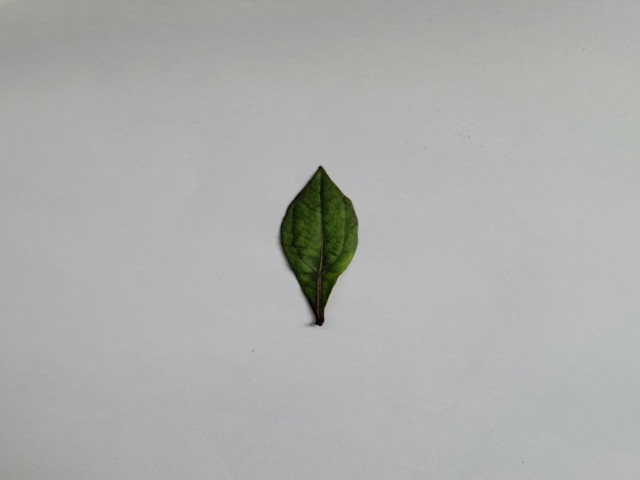
Plant: ayapan